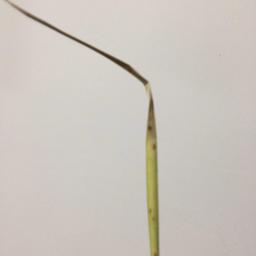
Label: Rice___Brown_Spot